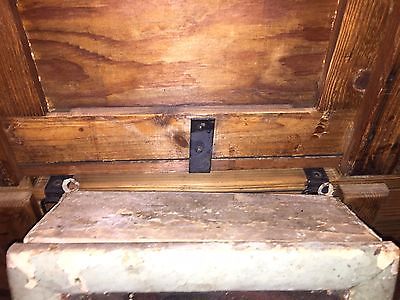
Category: cabinet